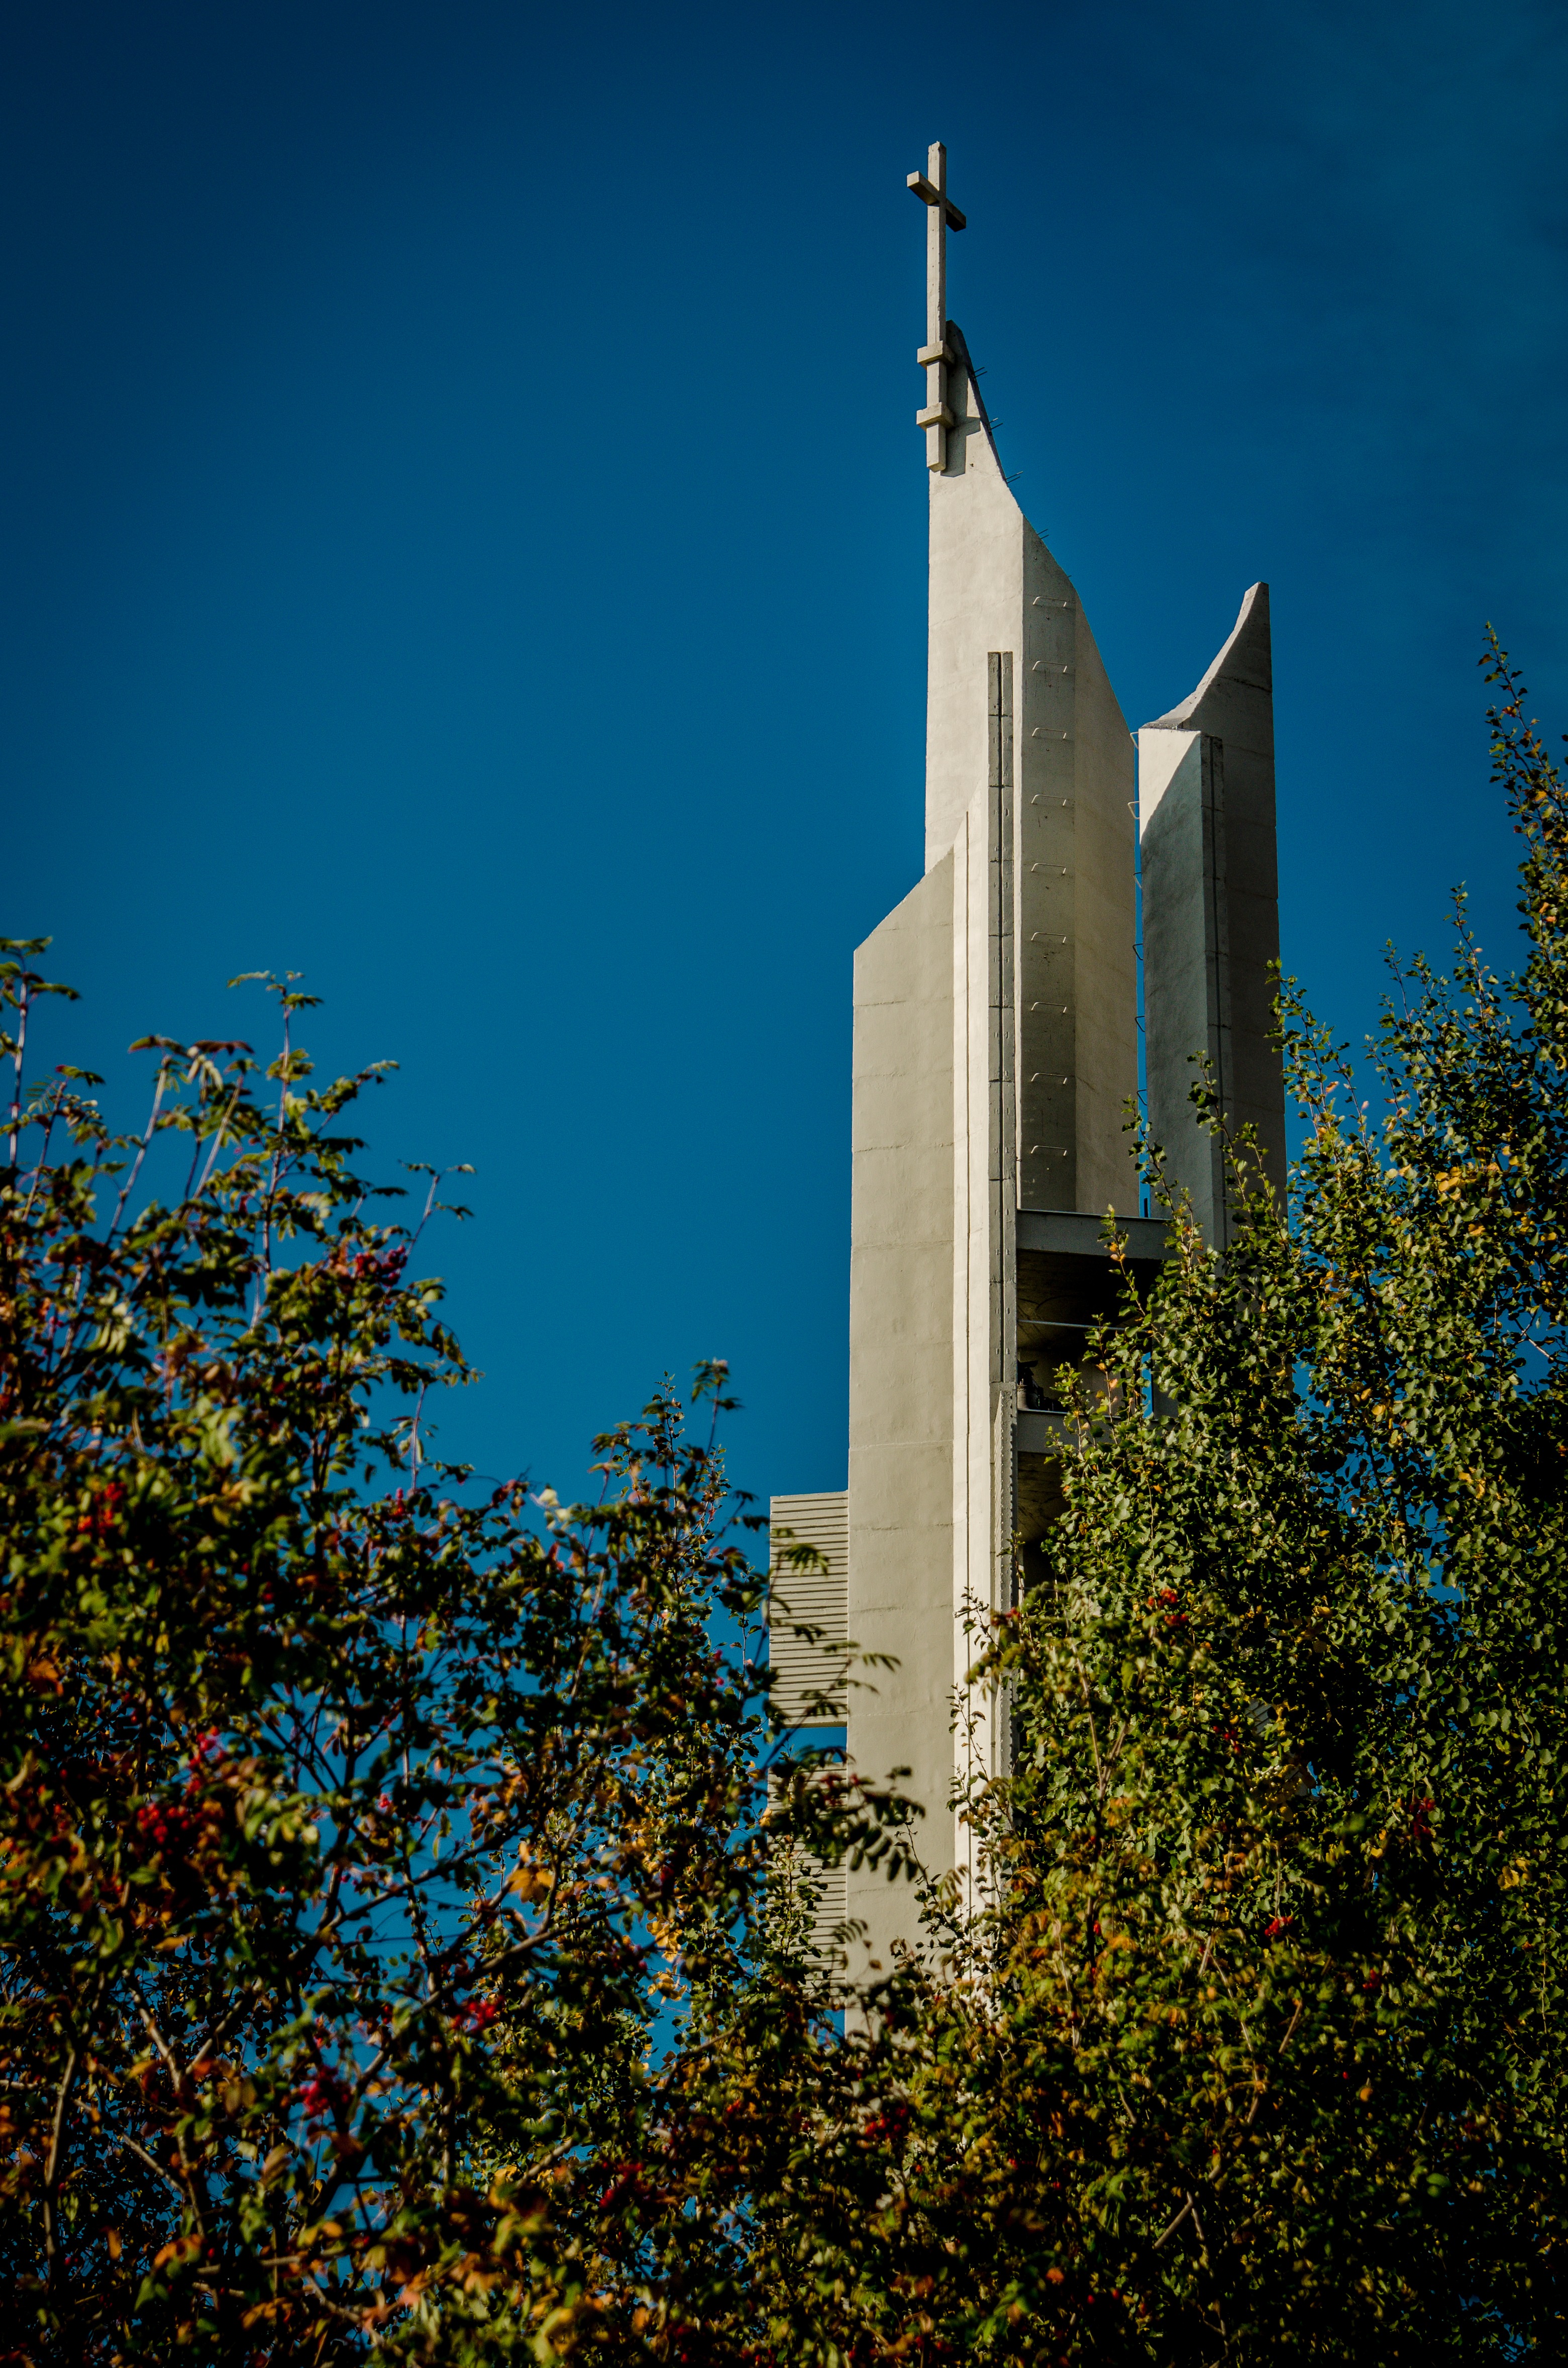
tree, light, sky, night, sunlight, flower, building, city, reflection, tower, landmark, blue, church, chapel, place of worship, spire, steeple, poland, kielce